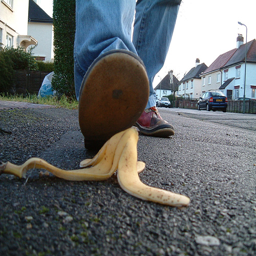
A man is about to step on a banana peel.
Someone about to step onto a banana peel.
A banana on the ground with a shoe hovering it.
A persons foot that is just above a banana peel.
A person in the motion of stepping on a banana peal on the side of the road.